Ditshwanelo

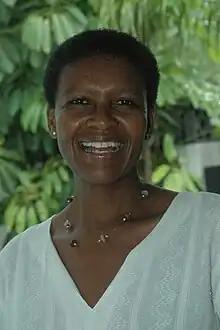

Ditshwanelo was formed by Alice Mogwe in 1993 as the Botswana Centre for Human Rights. The group has campaigned on different human rights issues and focuses upon education and governance questions. In addition, it offers free advice for civil judicial matters, supports the San people in north Botswana and organises an annual human rights film festival in Gaborone. It has also campaigned against xenophobia, for example organising a one-day workshop in 2001 titled "Racism, Racial Discrimination, Xenophobia and Other Related Intolerances in Botswana".